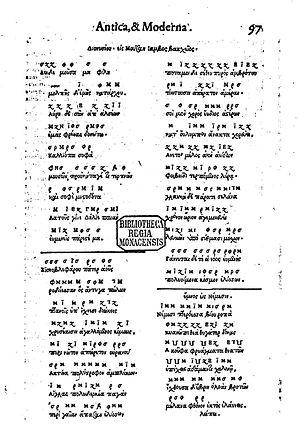
La cithare est un instrument de musique de la Grèce antique, proche de la lyre.
Mésomède est un musicien, citharède du IIe siècle, natif de l'île de Crète, affranchi de l'empereur romain Hadrien.